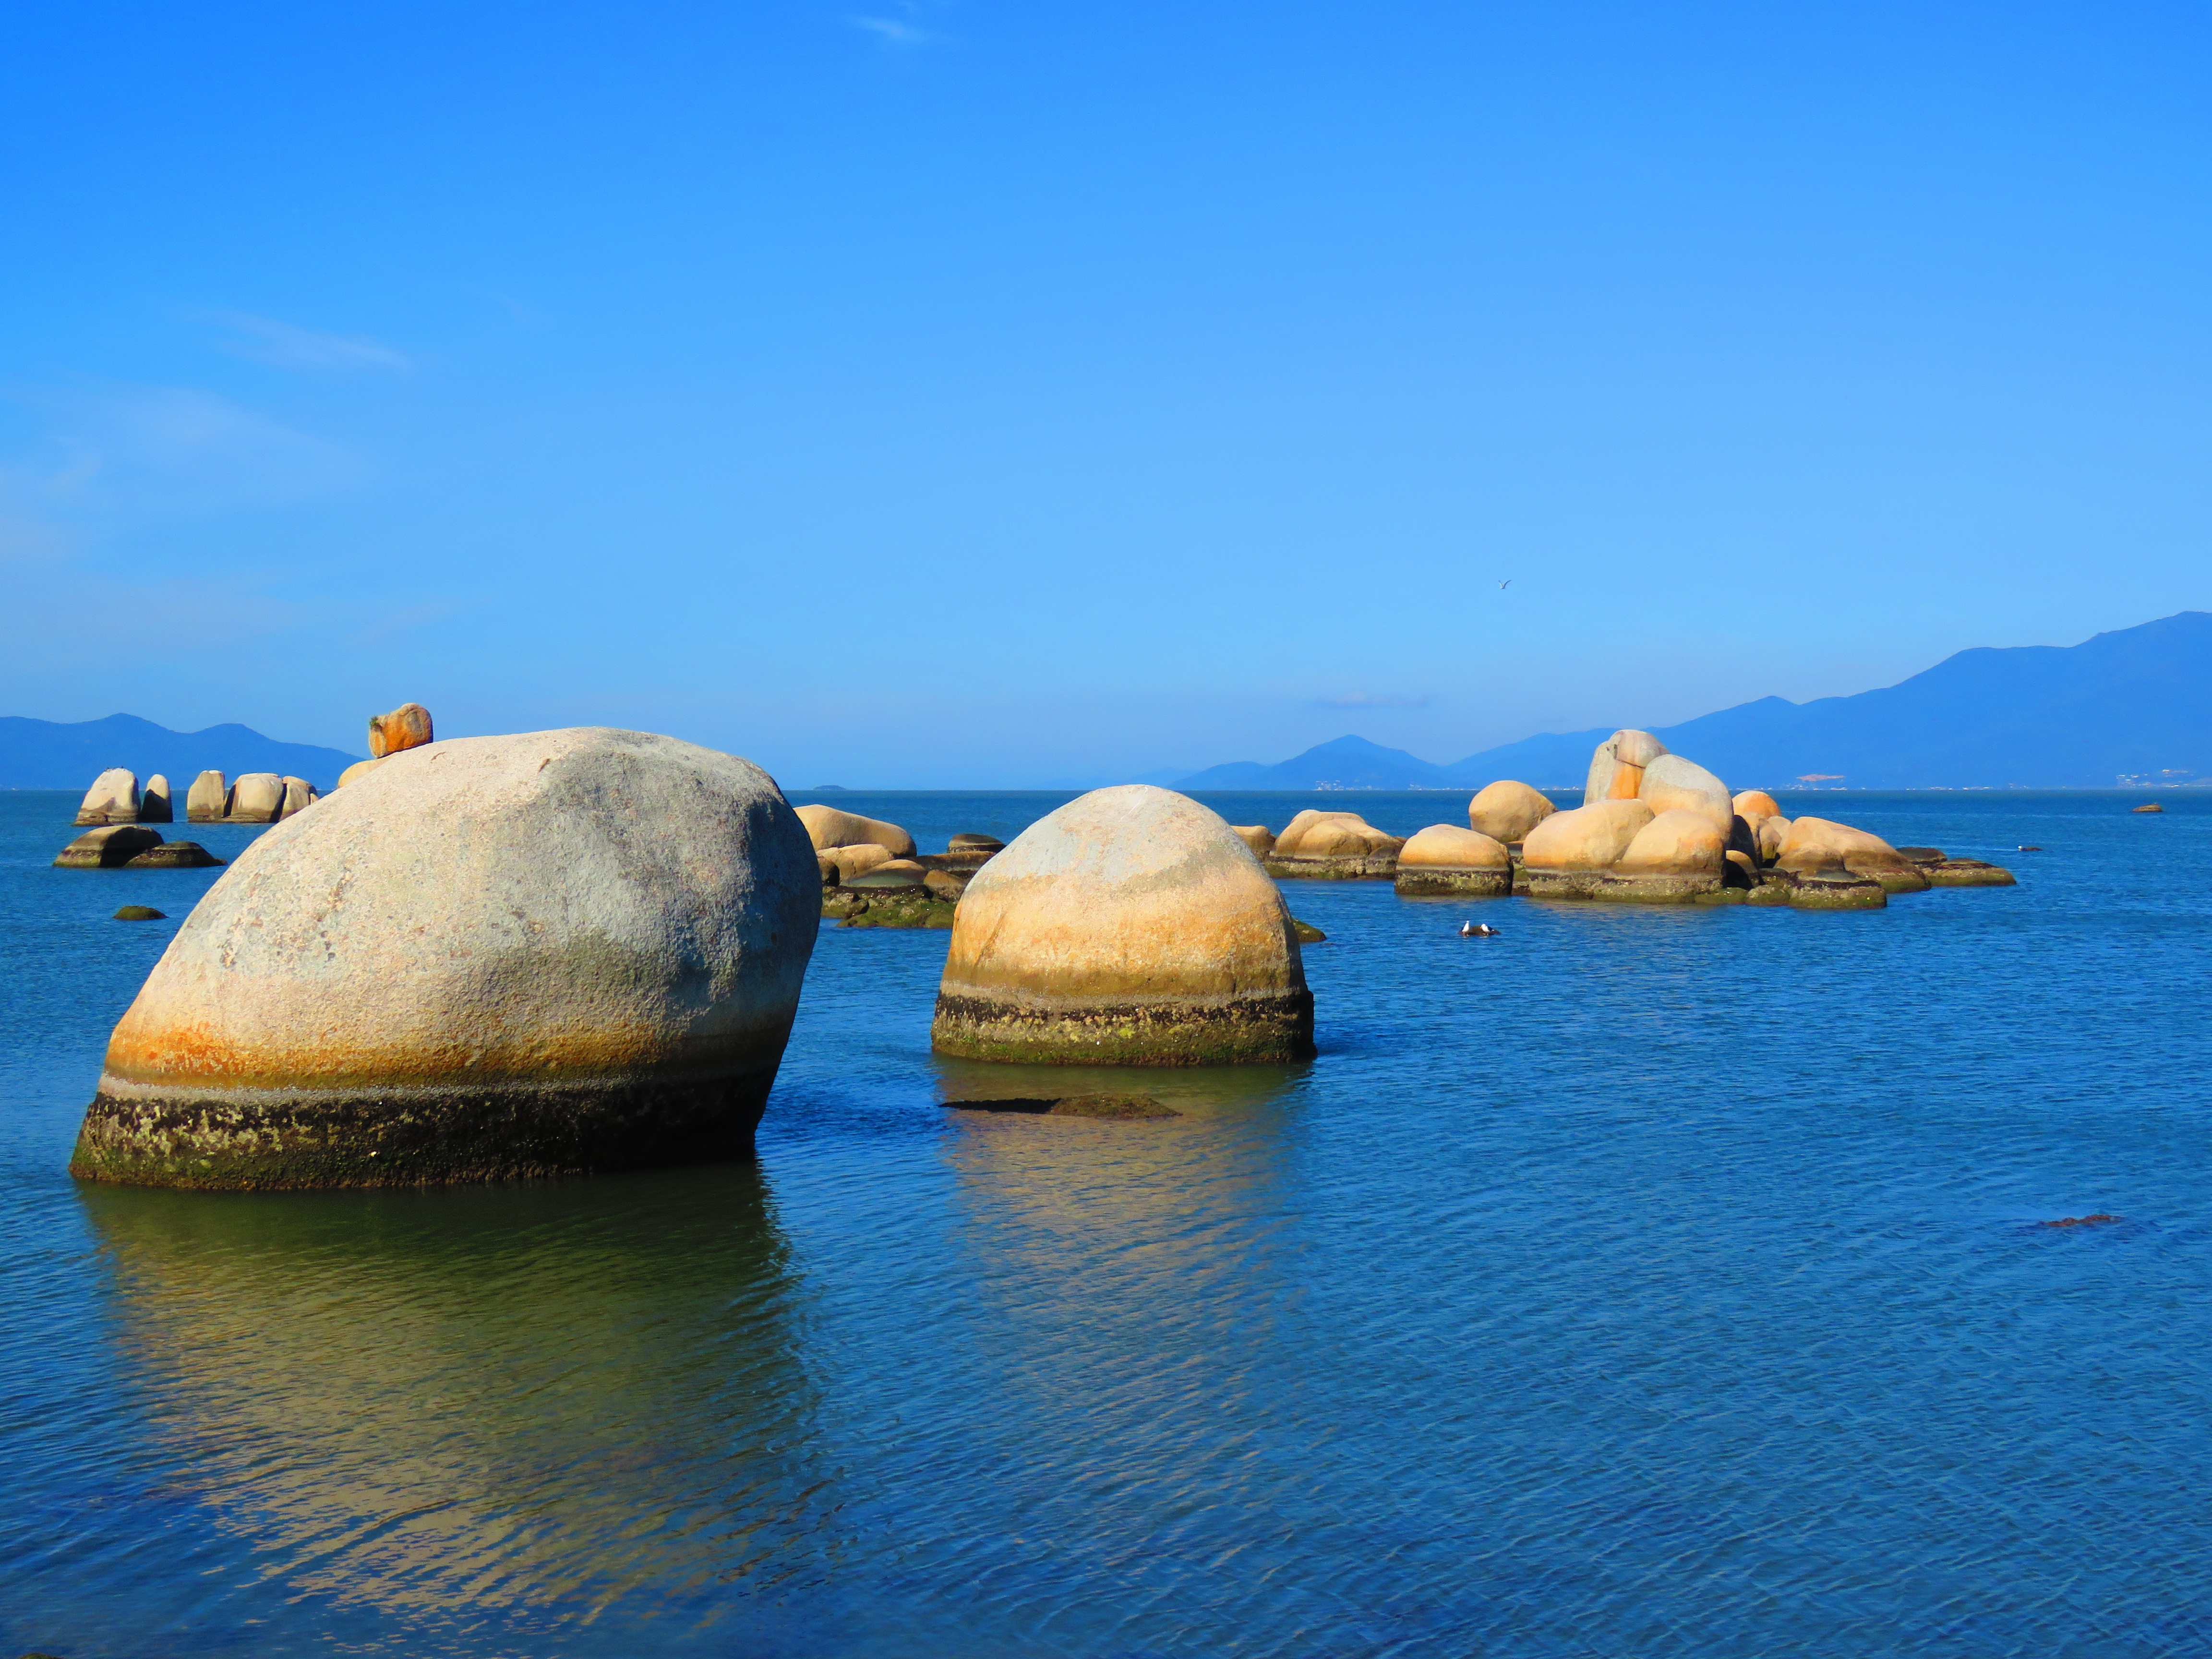
beach, landscape, sea, coast, nature, sand, rock, ocean, horizon, shore, summer, bay, island, rocks, stones, mar, cape, islet, beira mar